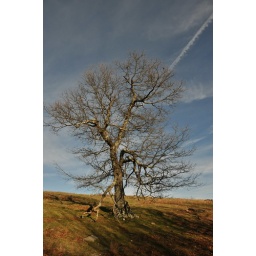
tree in pasture